Guidepost cells

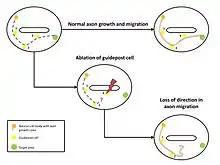
When a guidepost cell is destroyed, the primary growth cone loses its sense in direction and fails to reach its final destination.

In 1976, guideposts cells were identified in both grasshopper embryos and "Drosophila". Single guidepost cells, acting like "stepping-stones" for the extension of Ti1 pioneer growth cones to the CNS, were first discovered in grasshopper limb bud. However, guidepost cells can also act as a group. There is a band of epithelial cells, called floor-plate cells, present in the neural tube of Drosophila available for the binding of growing axons. These studies have defined guidepost cells as non-continuous landmarks located on future paths of growing axons by providing high-affinity substrates to bind to for navigation.